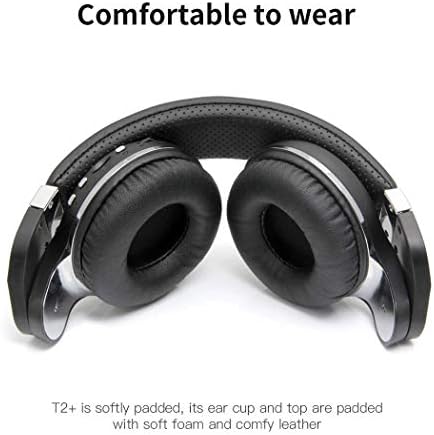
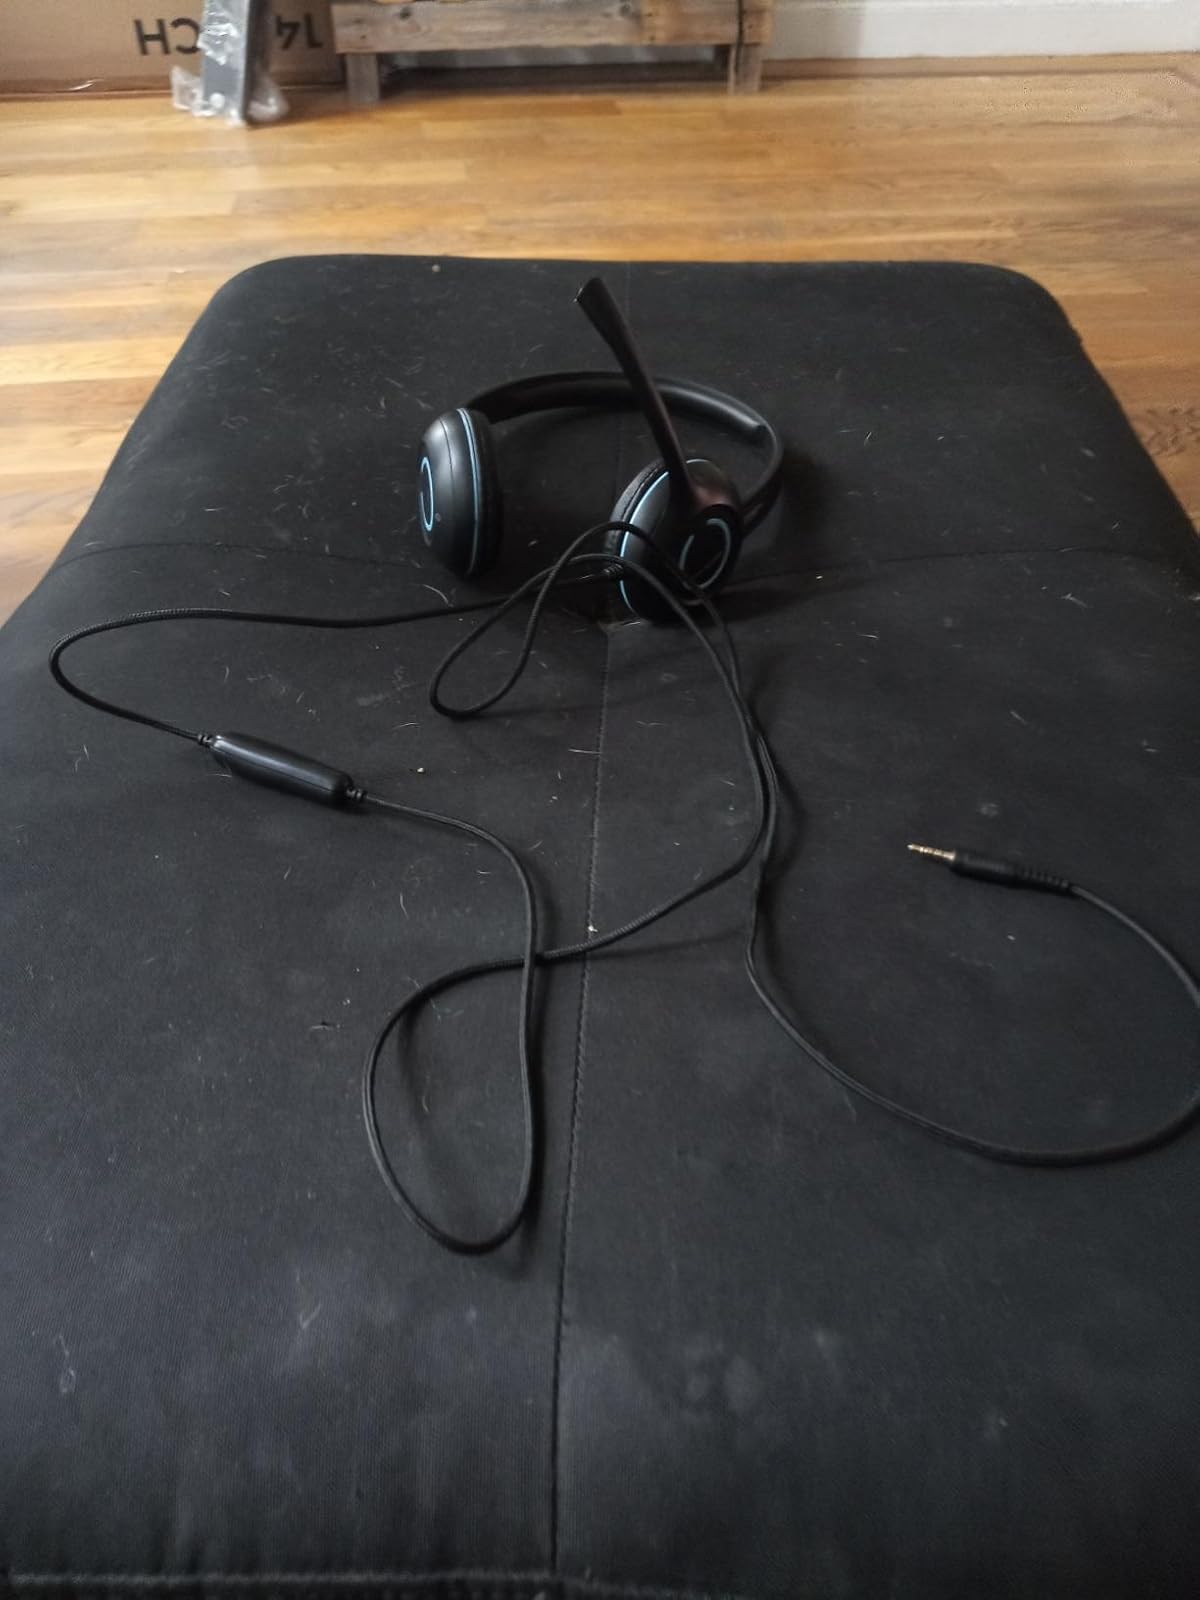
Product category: headphones
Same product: no